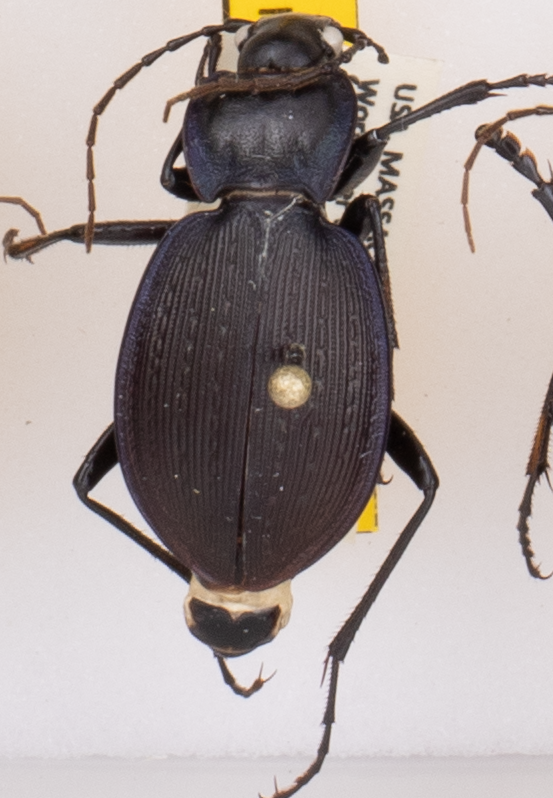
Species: Carabus goryi
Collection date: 2018-06-19
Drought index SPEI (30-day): -0.9
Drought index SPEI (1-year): -0.54
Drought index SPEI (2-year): -0.8